The Boulet Brothers' Dragula season 1

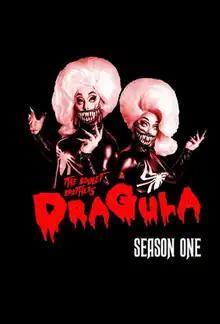
Promotional poster for season one

The first season of "The Boulet Brothers' Dragula" premiered on the Hey Qween streaming service on October 31, 2016, and concluded on February 20, 2017. The series featured nine contestants, from all over California, competing for the title of World's First Drag Supermonster and a cash prize of $10,000. Guest judges included director Darren Stein, and drag performers Peaches Christ and Heklina. It ran for seven episodes, including a special episode incorporating unutilized footage. The season was subsequently remastered, and was distributed by OutTv, Amazon Prime, and SBS Viceland.